Cleopatra Selene of Syria

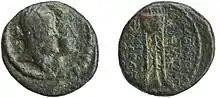
Bronze coin of Cleopatra Selene and Antiochus XIII. The reverse indicates that it was minted in Damascus

In 218 SE (95/94 BC), Antiochus X, the son of Antiochus IX, proclaimed himself king in Arados, and married Cleopatra Selene. The Seleucid dynasty had a precedent of a son marrying his stepmother: Antiochus I had married his stepmother Stratonice, and this might have made it easier for Cleopatra Selene. Yet, the marriage was scandalous. Appian wrote an anecdote concerning the epithet of Antiochus X, ""Eusebes"" ("the pious"): the Syrians gave it to him to mock his show of loyalty to his father by bedding his widow. The rationale for the marriage might have been pragmatic: Antiochus X sought to be king, but had little resources and needed a queen. Cleopatra Selene was in her forties and could not simply marry a foreign king. Antiochus X pushed Seleucus VI out of Antioch in 94 BC and ruled northern Syria and Cilicia, while Seleucus VI's brothers Philip I and Demetrius III ruled Beroea and Damascus respectively. The last evidence for the reign of Antiochus X is dated to 92 BC; he is generally assumed to have died at around this date. Ancient sources contain contradictory accounts and dates, and the numismatist Oliver D. Hoover suggested the date of 224 SE (89/88 BC) for Antiochus X's demise. Antioch was taken by Demetrius III then Philip I.